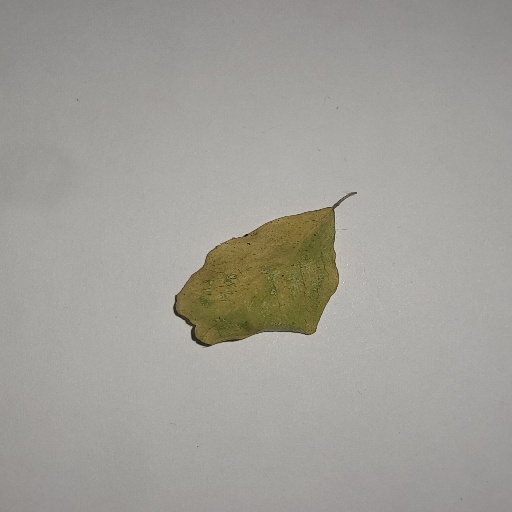
Species: Sojina
Leaf condition: Yellow Leaf